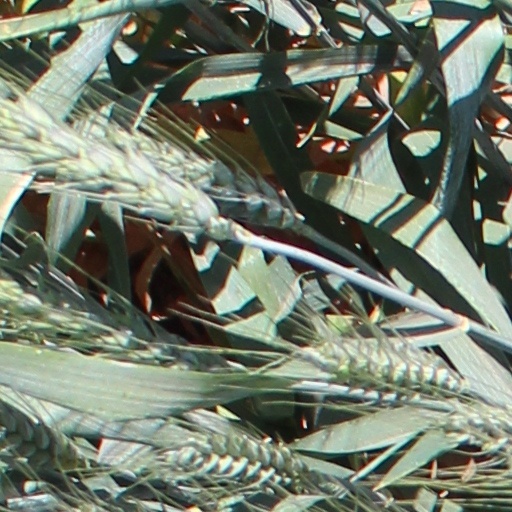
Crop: wheat